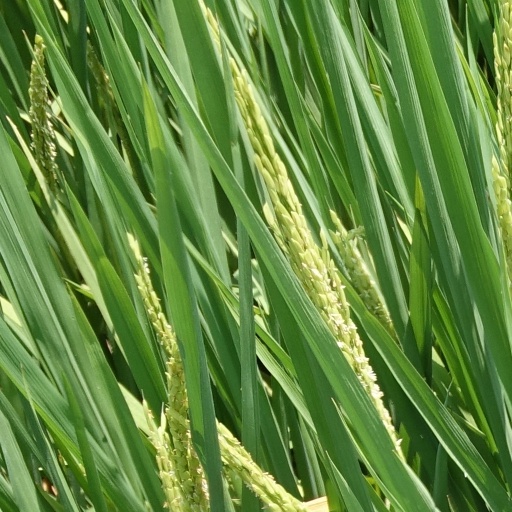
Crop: rice